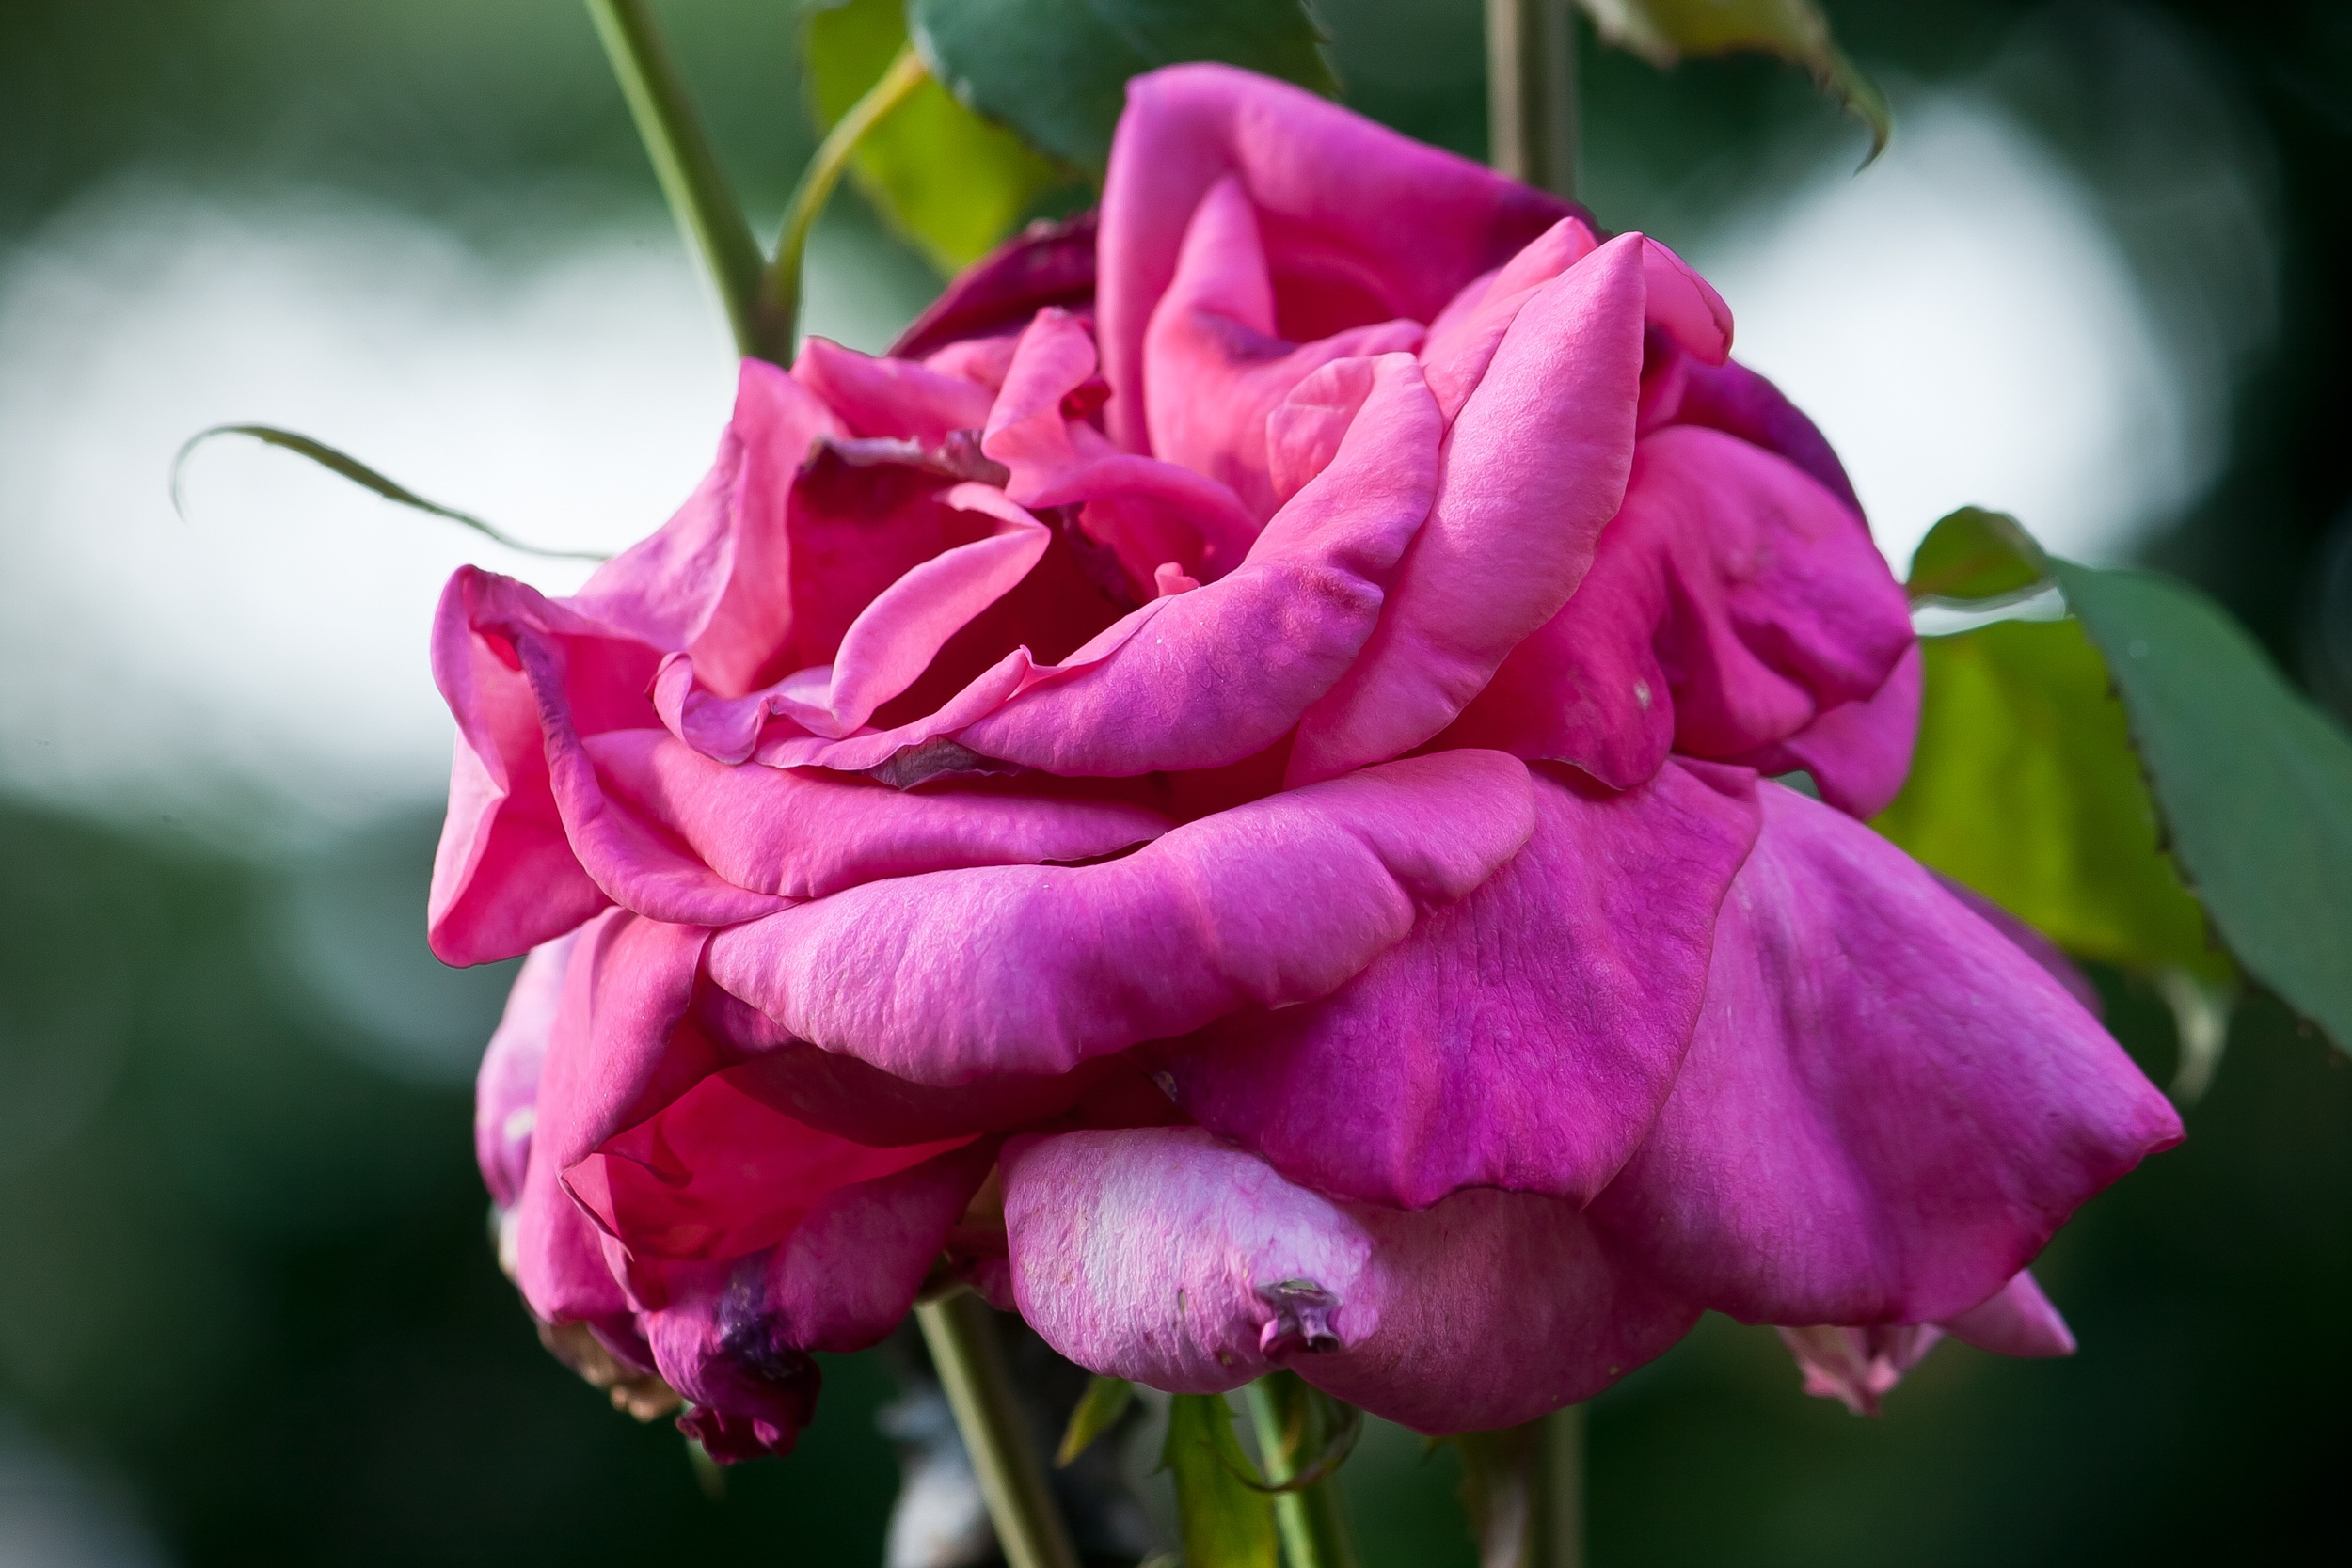
nature, plant, flower, petal, rose, botany, pink, flora, red rose, macro photography, flowering plant, garden roses, rose family, plant stem, land plant